Ganz DVM-4

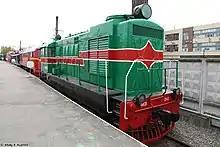
VME1-043 preserved at Saint Petersburg, Russia

In the 1950s the Soviet Union began a large-scale program to replace steam locomotives with diesel and electric traction. As domestic production of diesel shunting locomotives was just beginning, the decision was made to import such locomotives from Czechoslovakia and Hungarian People's Republic. Ganz-MÁVAG thus began work on a derivative of their successful DVM-2 design, modifying it to meet Soviet specifications, and in 1956 a prototype of the new locomotive was tested on the .